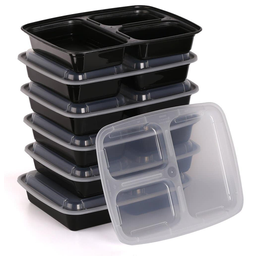
Label: paper